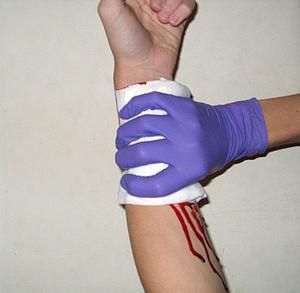
Un pansement compressif est un pansement qui possède la caractéristique d'exercer une pression sur une plaie afin de juguler ou de prévenir une hémorragie.